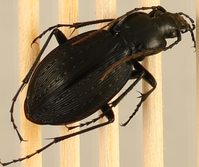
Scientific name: Carabus goryi
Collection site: Great Smoky Mountains National Park NEON (GRSM), plot GRSM_022